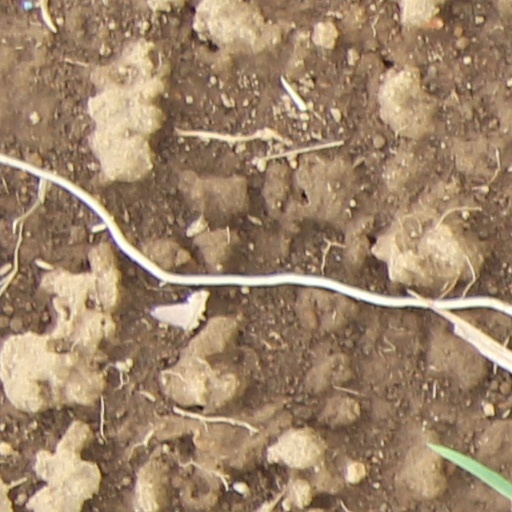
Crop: wheat